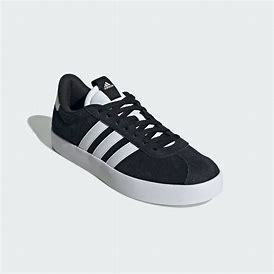
Brand: Adidas
Model: VL Court 3